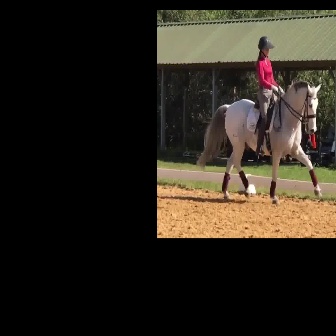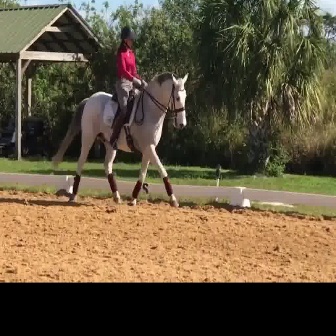
  Please identify the target specified by the bounding box [194,79,322,207] in the first image and locate it in the second image. Return the coordinates in [x_min,y_min,x_max,y_max] format.
Answer: [50,70,189,208]